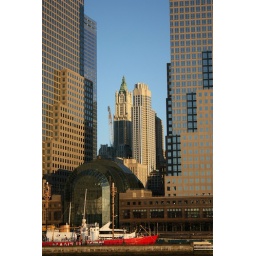
The crane you see behind in red is the crane that doing the excavation work at the ground zero.